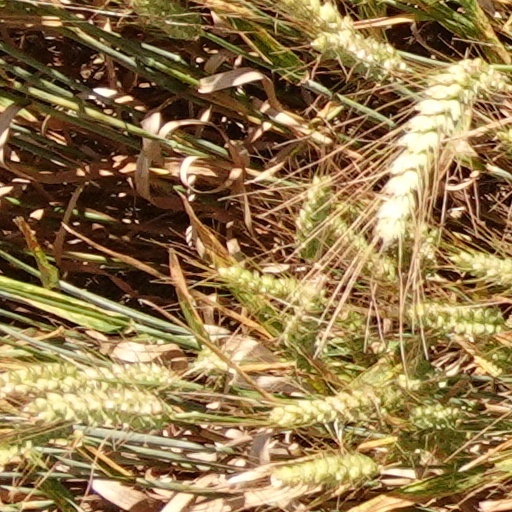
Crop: wheat